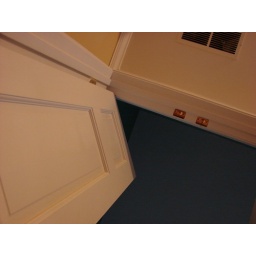
The angle formed by the door and the wall is an accute angle.